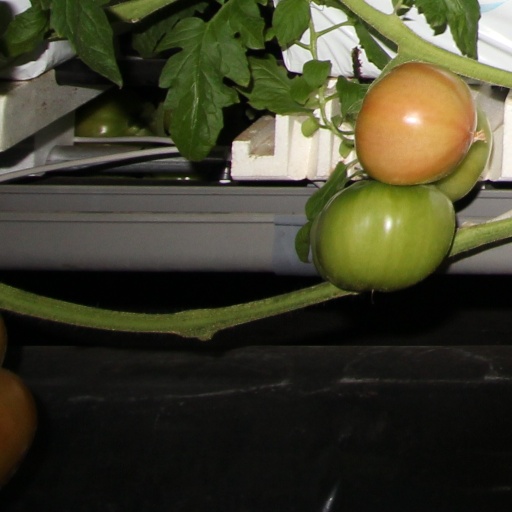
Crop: tomato